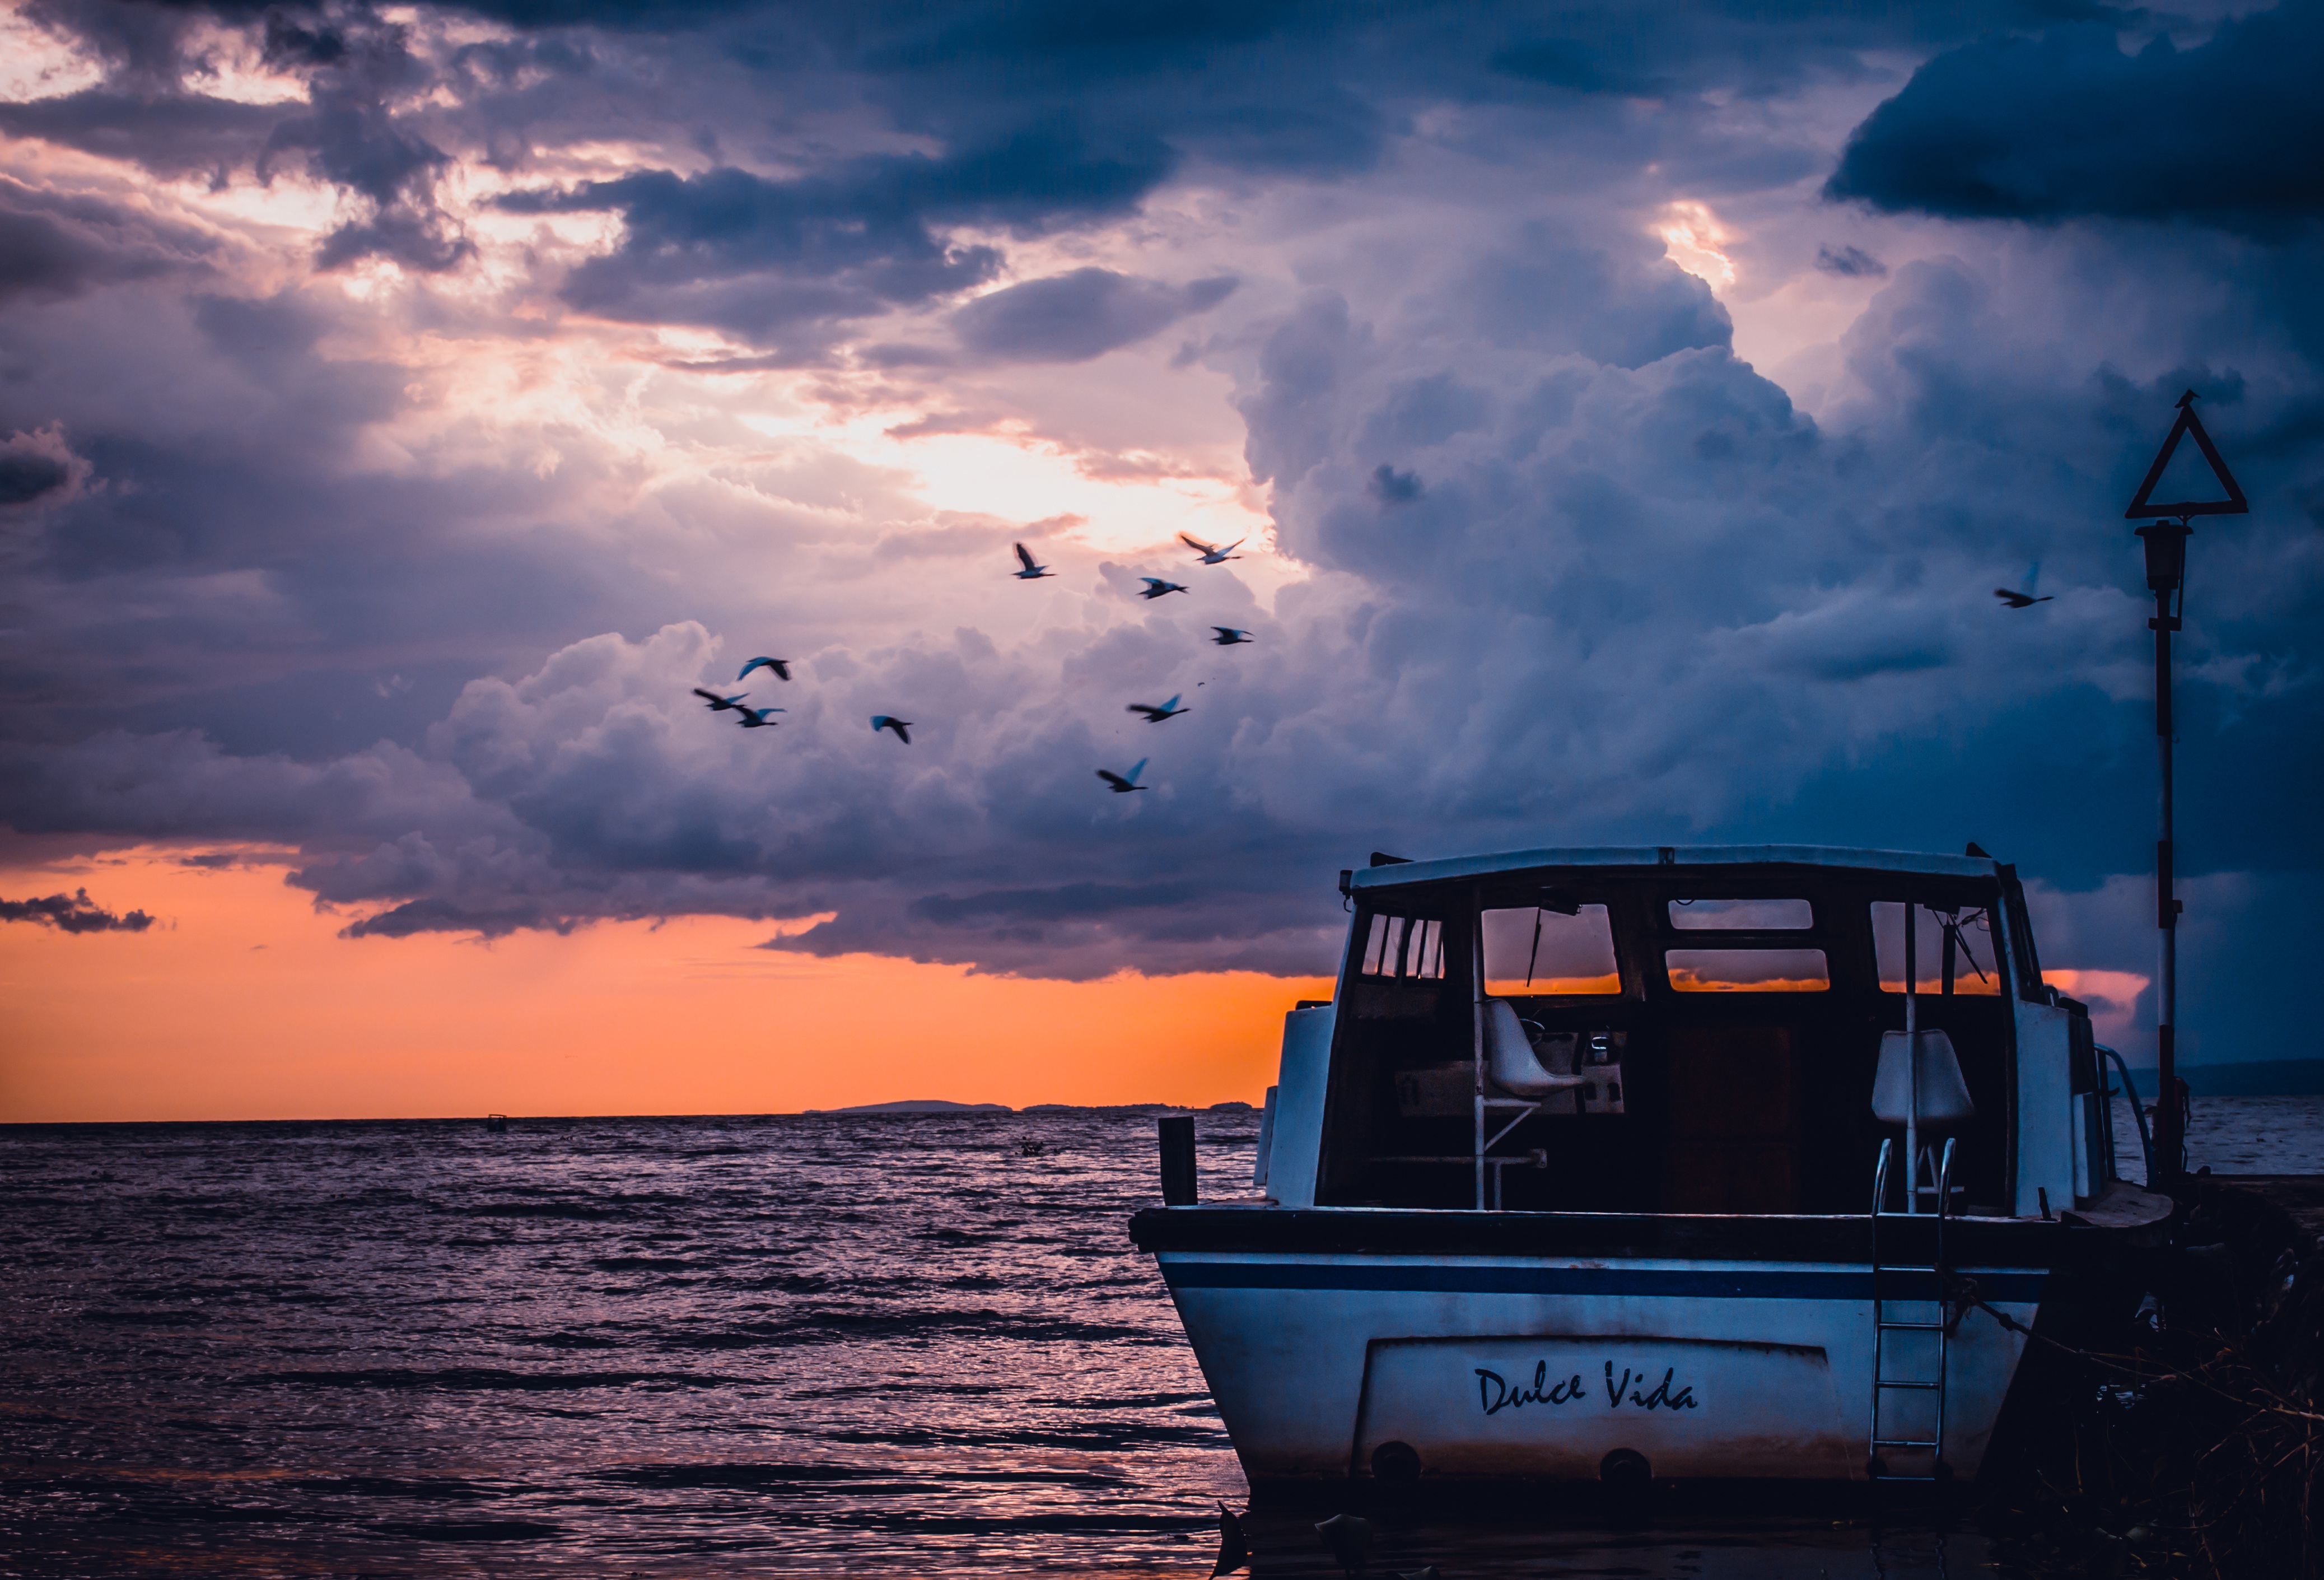
sea, coast, ocean, horizon, dock, cloud, sky, sunrise, sunset, boat, cloudy, morning, dawn, dusk, evening, reflection, vehicle, birds, clouds, dolce vida